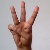
The image shows a hand gesture representing the letter 'W' in Indian Sign Language.